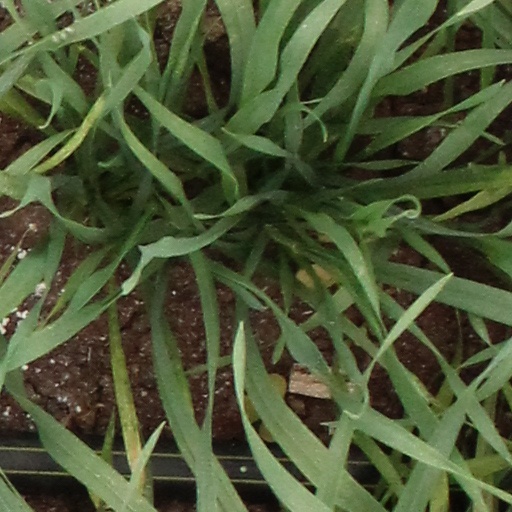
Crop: wheat